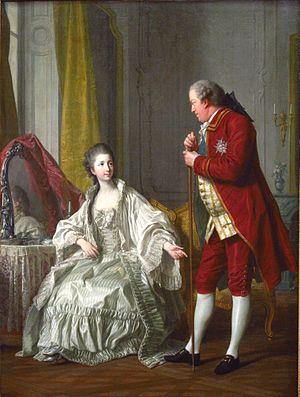
Frère cadet de la marquise de Pompadour, Marigny (1721-1781) fut le directeur des Bâtiments de Louis XV de 1751 à 1773. Il est représenté avec sa jeune épouse de dix-huit ans, née Marie-Françoise Constance Julie Filleul (1751 - 1822), deux années après leur mariage.